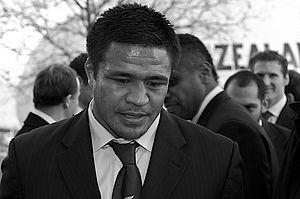
Keven Mealamu, né le 20 mars 1979 à Tokoroa, dans la province de Waikato en Nouvelle-Zélande, est un joueur de rugby à XV néo-zélandais qui joue avec les All-Blacks et avec les Auckland Blues dans le Super 15. Il évolue au poste de talonneur.